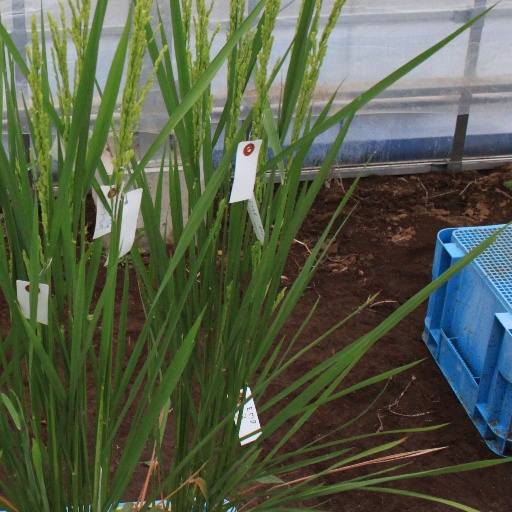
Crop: rice